Pragya

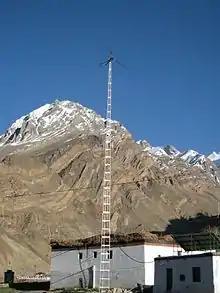
A combined wind/Solar power system providing electricity for the village of Lossar

Medicinal plant conservation and sustainable livelihoods - A globally recognised intervention that combines conservation of medicinal herbs while growing them as cash crops has benefitted Himalayan farmers and Pragya is currently using the same model in East Africa. Pragya developed cultivation protocols through rigorous research at their Germ plasm banks and 13 nurseries. Support for market linkages were provided to women's self-help groups and farmers cooperatives. The plants threatened by: deforestation, climate change, over-use and destructive harvesting are also being conserved through 11 community managed In-situ Conservation Areas, Herbal Gardens.